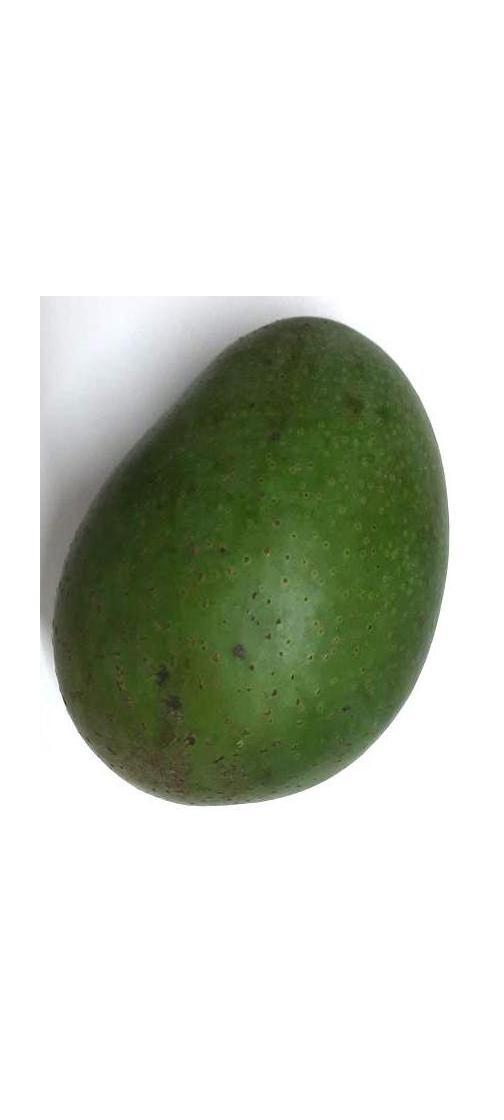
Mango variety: Ashshina Zhinuk